Stelling (company)

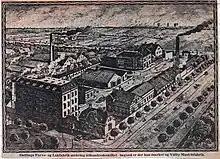
Stelling's factory in Valby seen on a bird's eye drawing by Franz Šedivý

The company traces its history back to 1860 when H. Schönwandt (b. 1862) opened a paint shop at Gammeltorv 6 in Copenhagen. After the founder's death, the company was sold to Anton Stelling (1836-1912). In 1900, Anton's sons, Walter (1869-1935) and Erwin (1870-1923) joined the company as partners. The same year, F.E. van der Aa Kühle's Lacquer Factory in Valby was acquired by the company. In 1912–14, the factory expanded with Christian Mandrup-Poulsen as architect.